Ernest Vandiver

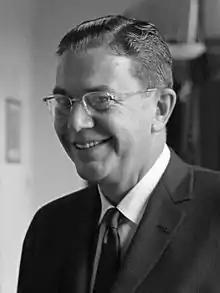
Ernest Vandiver (1962)

Samuel Ernest Vandiver Jr. (July 3, 1918 – February 21, 2005) was an American Democratic Party politician who was the 73rd governor of Georgia from 1959 to 1963.